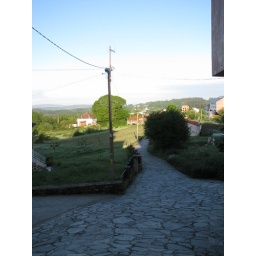
The yellow arrow in the electric pole points the way.